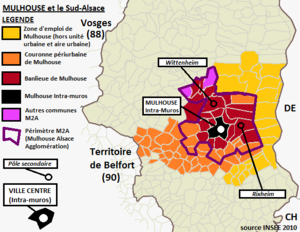
Zone d'emploi, couronne périurbaine, banlieue de Mulhouse. Périmètre Mulhouse Alsace Agglomération 2010
Le Haut-Rhin est un département français de la région Grand Est. Il fait partie de la région historique et culturelle d'Alsace avec le département du Bas-Rhin. La préfecture ainsi que le conseil départemental sont situés à Colmar bien que la plus grande ville du département soit Mulhouse. Ses habitants sont appelés les Hauts-Rhinois. L'Insee et La Poste lui attribuent le code 68.
Mulhouse est une ville française, métropole du département du Haut-Rhin, située en région Grand Est. Héritière de la République de Mulhouse, elle fait partie de la région culturelle et historique d'Alsace.
Wittenheim est une commune de la banlieue de Mulhouse. C'est une ancienne commune minière du bassin potassique d'Alsace, la quatrième plus peuplée du département du Haut-Rhin, en région Grand Est. Elle accueille le chevalement Théodore, haut de 64 mètres.
L’Alsace est une région culturelle et historique de l’est de la France à la frontière avec l'Allemagne et la Suisse. Ses habitants sont appelés les Alsaciens.
Rixheim /ʁiksaɪm/ est une commune française de la banlieue de Mulhouse située dans le département du Haut-Rhin, en Alsace, région Grand Est.